Brown coal mining limits in North Bohemia

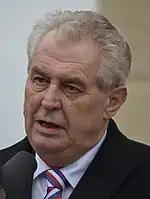
Miloš Zeman in March 2013

With the end of President Klaus's second term in office in January 2013, the two contenders to take over from him following the first round of voting in new direct elections were in opposing positions regarding the mining limits. While TOP09 leader and Minister of Foreign Affairs Karel Schwarzenberg was in favour of retaining the limits, his opponent, former Czech Social Democratic Party leader and premier from 1998 to 2002 Miloš Zeman, boasted of his opposition to the limits during the presidential election campaign.